Capillary

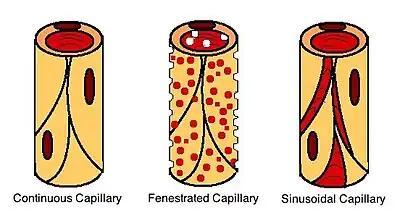
Types of capillaries: (left) continuous with no big gaps, (center) fenestrated with small pores, and (right) sinusoidal (or 'discontinuous') with intercellular gaps

Blood flows from the heart through arteries, which branch and narrow into arterioles, and then branch further into capillaries where nutrients and wastes are exchanged. The capillaries then join and widen to become venules, which in turn widen and converge to become veins, which then return blood back to the heart through the venae cavae. In the mesentery, metarterioles form an additional stage between arterioles and capillaries.